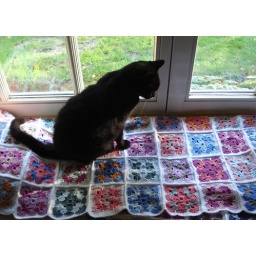
cat by window